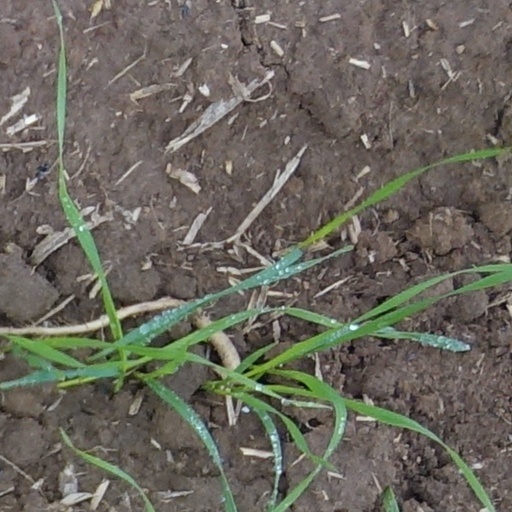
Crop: wheat